Selby

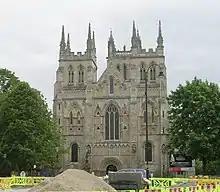
Selby Abbey, west front

Selby Abbey is one of the largest parish churches in Britain and is larger than several cathedrals.